Sport in Delhi

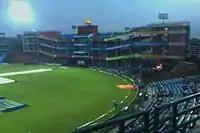
Feroz Shah Kotla stadium, home of the Delhi Capitals

The 2010 Hockey World Cup was the twelfth installment of the Men's Hockey World Cup. New Delhi became first Indian city to host this major event, taking place over two weeks from 28 February – 13 March 2010 at New Delhi's Dhyan Chand National Stadium.